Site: brandenburg
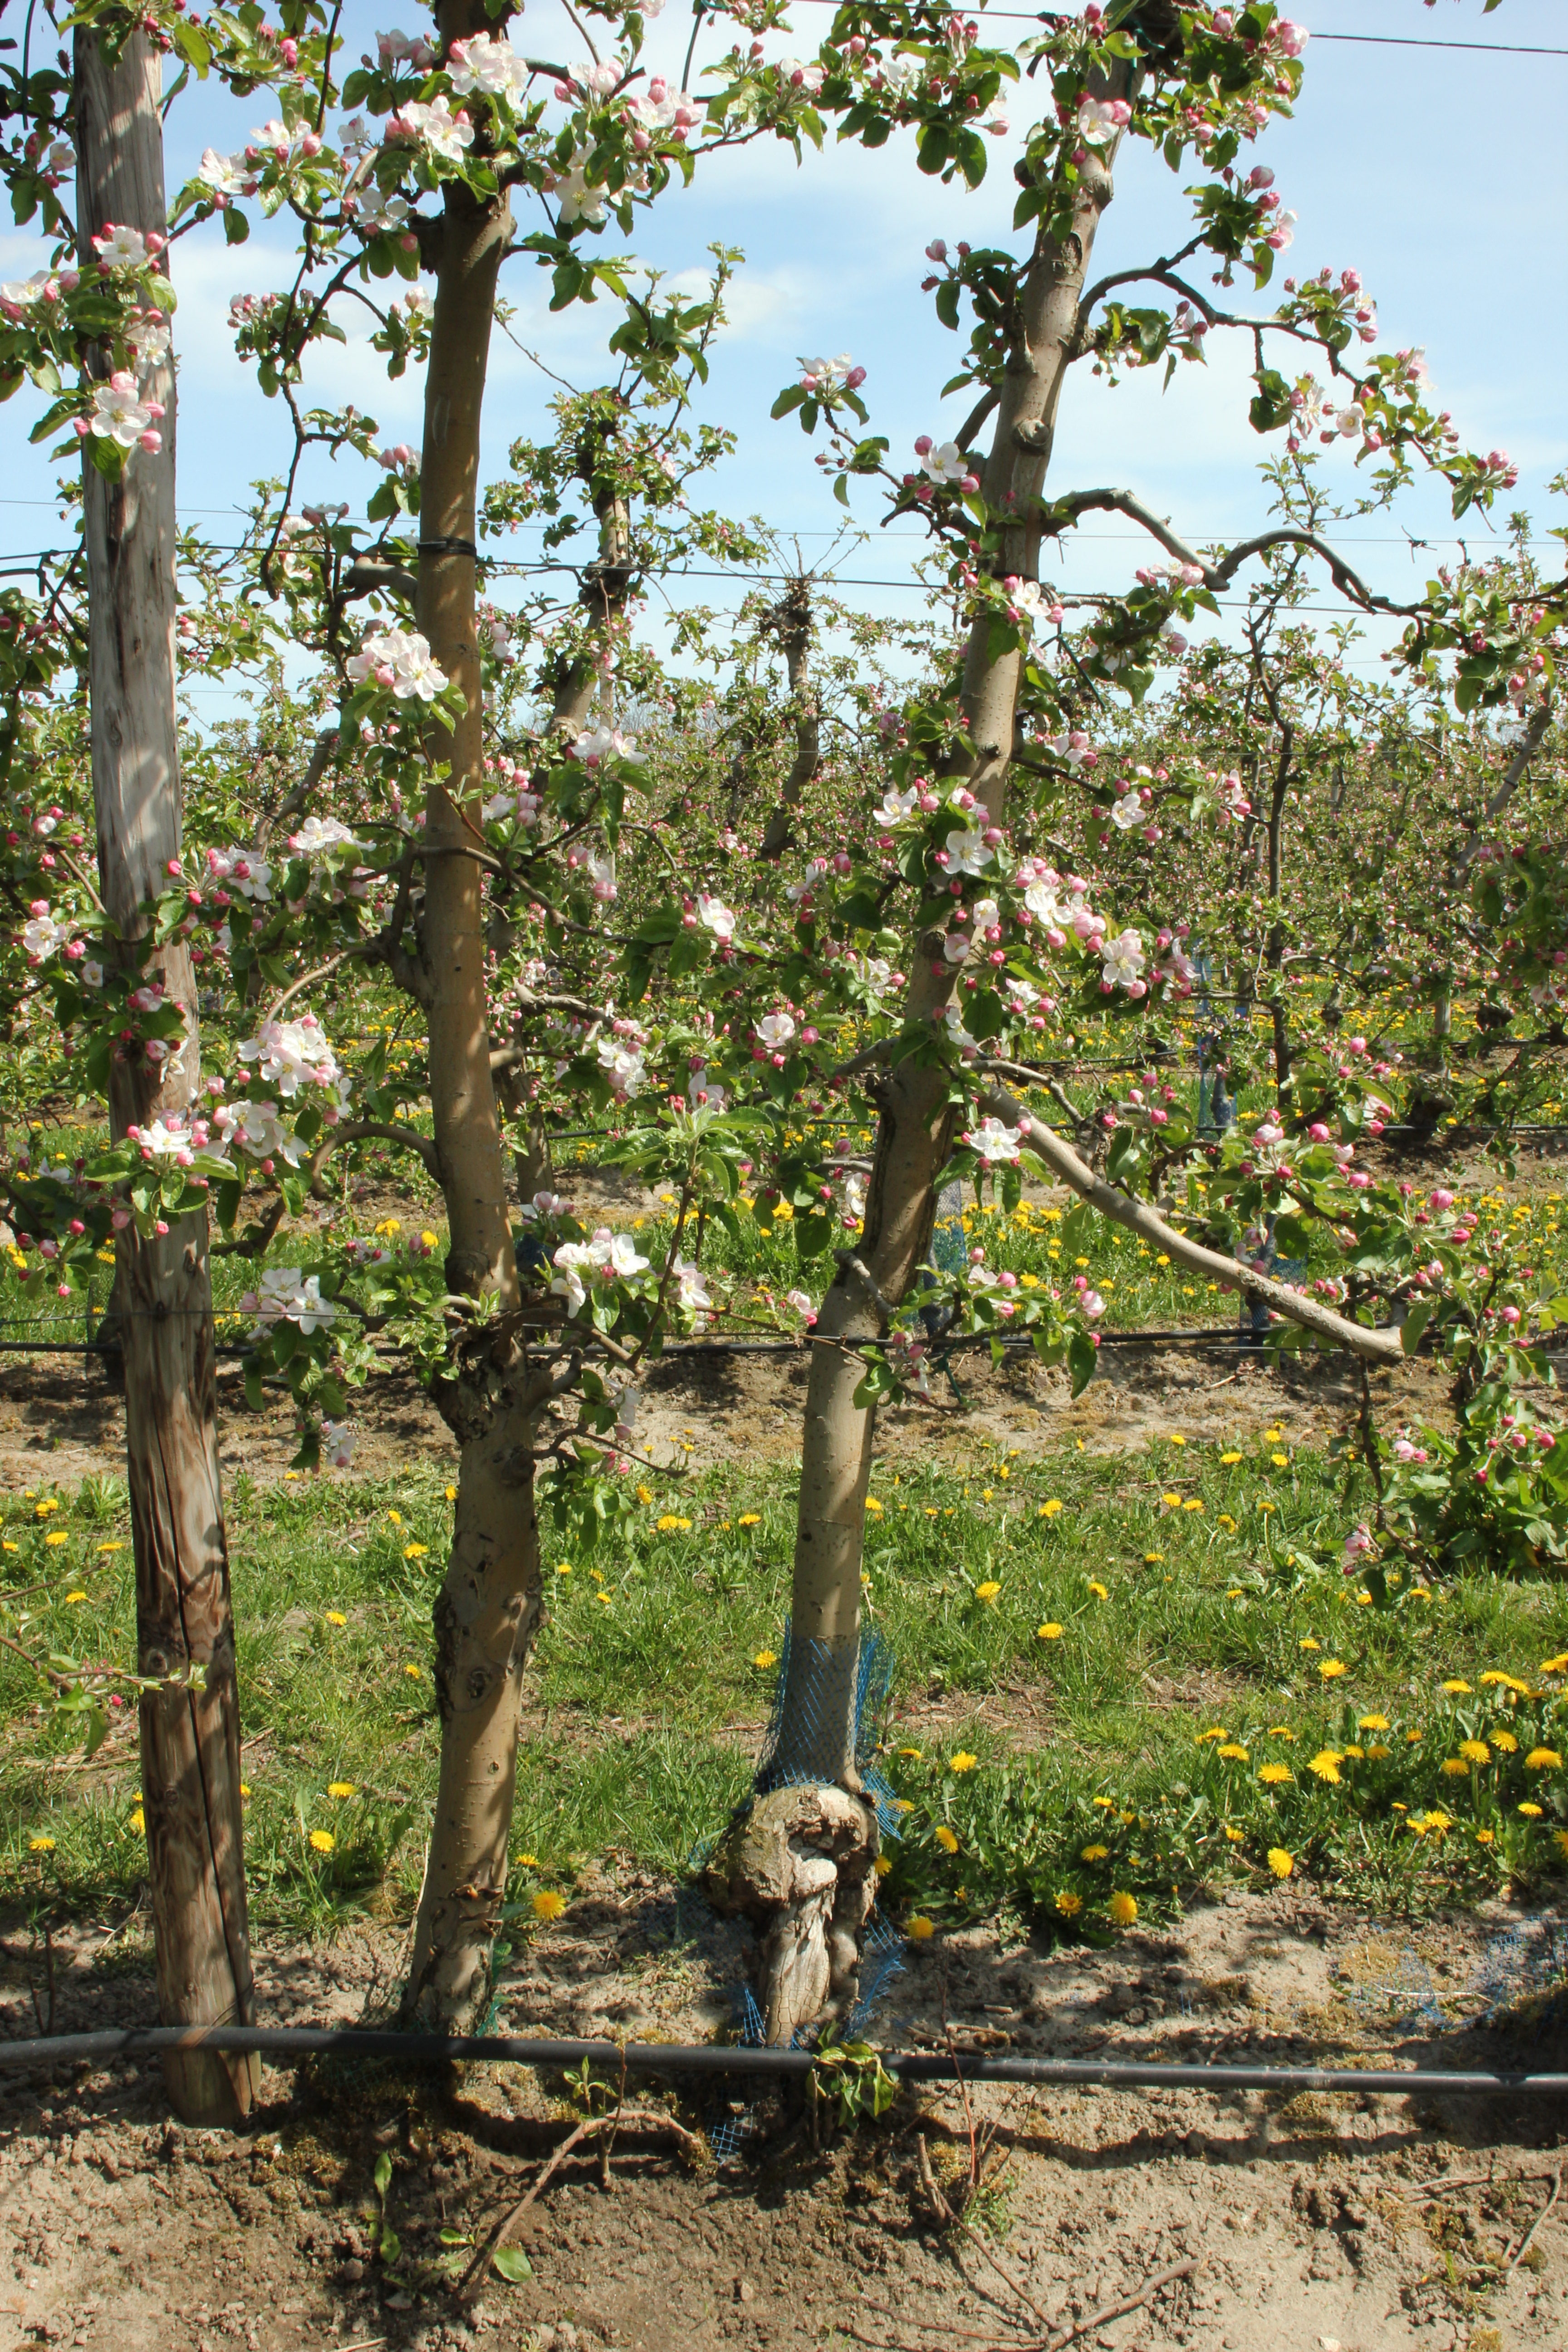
Growth stage (BBCH 57): Inflorescence emergence